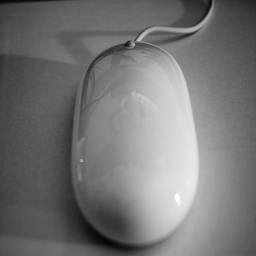
A picture of a mouse that is very white.
Smooth white mouse with wire sitting in grey desk.
A close up of a white mouse on a white table is seen.
a close up of a shiny computer mouse
a sleek white imac mouse made by Apple